Galloway

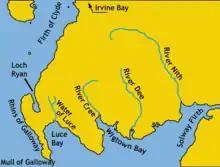
Galloway: modern names of landmarks on Ptolemy's map.

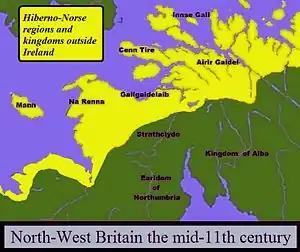
11th century

In the 2nd century, the Alexandrian geographer Ptolemy produced his "Geographia", which was written . This work included Britain. No surviving copies of the "Geographia" exist which are older than the 13th century, creating the possibility that details may have been lost or distorted. Ptolemy credited much of his work to a now-lost atlas by Marinus of Tyre, a previous geographer whose work is thought to have been created around AD 114. Though it would have been written within the century after Agricola's campaign, Ptolemy's work is a Roman perspective on Britain following the conquest, and not necessarily a reflection of pre-Roman social or ethnic groups. Ptolemy listed two peoples as inhabitants of the area around Galloway: the Novantae in the west (associated with Wigtownshire, Kirkcudbrightshire, and southern Ayrshire) and the Selgovae in the east (primarily associated with modern-day Dumfriesshire). It is thought that the Iron Age inhabitants of the Barsalloch Fort site were the Novantae people. The Rispain Camp site is also associated with the Novantae.